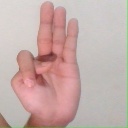
अक्षर: भ